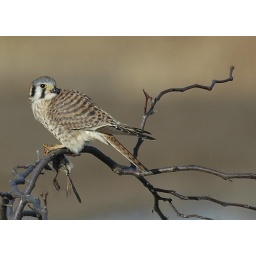
Female American Kestrel eating small bird 2006 by Greg Wilson Coyote Hills Regional Park Fremont Ca.